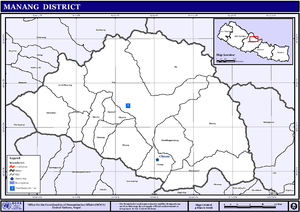
Le district de Manang est l'un des 75 districts du Népal. Il est rattaché à la zone de Gandaki et à la région de développement Ouest. La population du district s'élevait à 6 538 habitants en 2011.